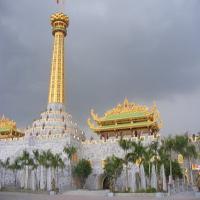
Weather: cloudy or overcast